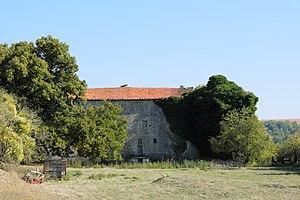
Château de Pierrefort|château de Pierrefort]] sur le territoire de la commune de Martincourt en Meurthe-et-Moselle (façade sud ouest et tour sud). This building is indexed in the Base Mérimée, a database of architectural heritage maintained by the French Ministry of Culture,